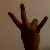
The image shows a hand gesture representing the number 7 in Indian Sign Language.